Péri Cochin

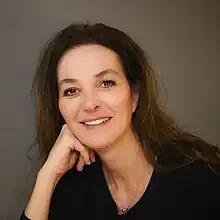
Péri Cochin in 2020

Périhane Chalabi Cochin (born 28 May 1965 in Beirut) more commonly known as Péri Cochin, is a French TV host with Lebanese and Iraqi heritage.